Juan Behrensen

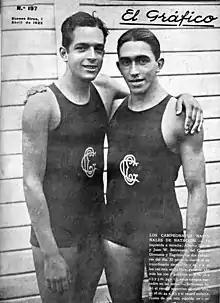
Behrensen (r) and Alberto Zorrilla ("El Gráfico")

Juan Behrensen (27 April 1904 – 13 August 1981) was an Argentine swimmer. He competed in the men's 4 × 200 metre freestyle relay event at the 1924 Summer Olympics.